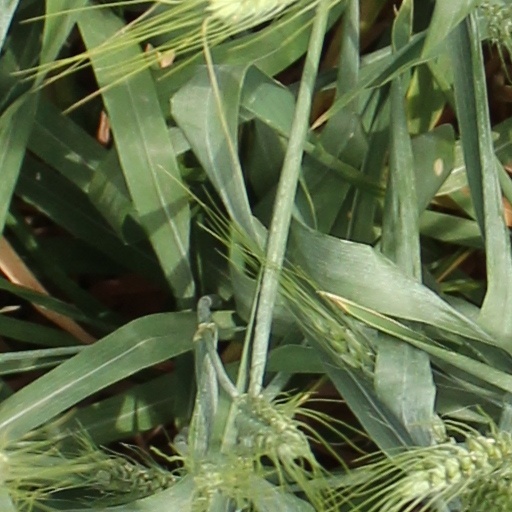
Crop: wheat